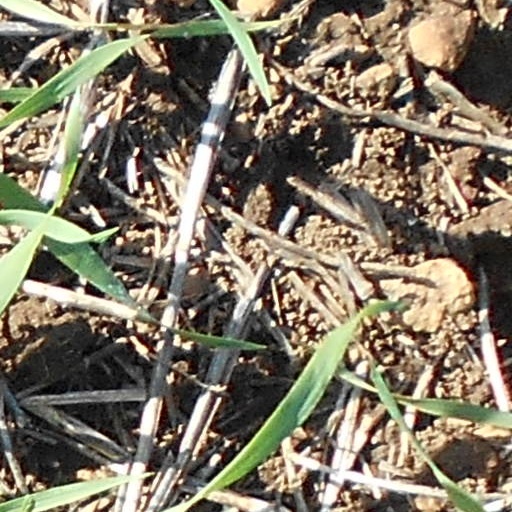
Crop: wheat